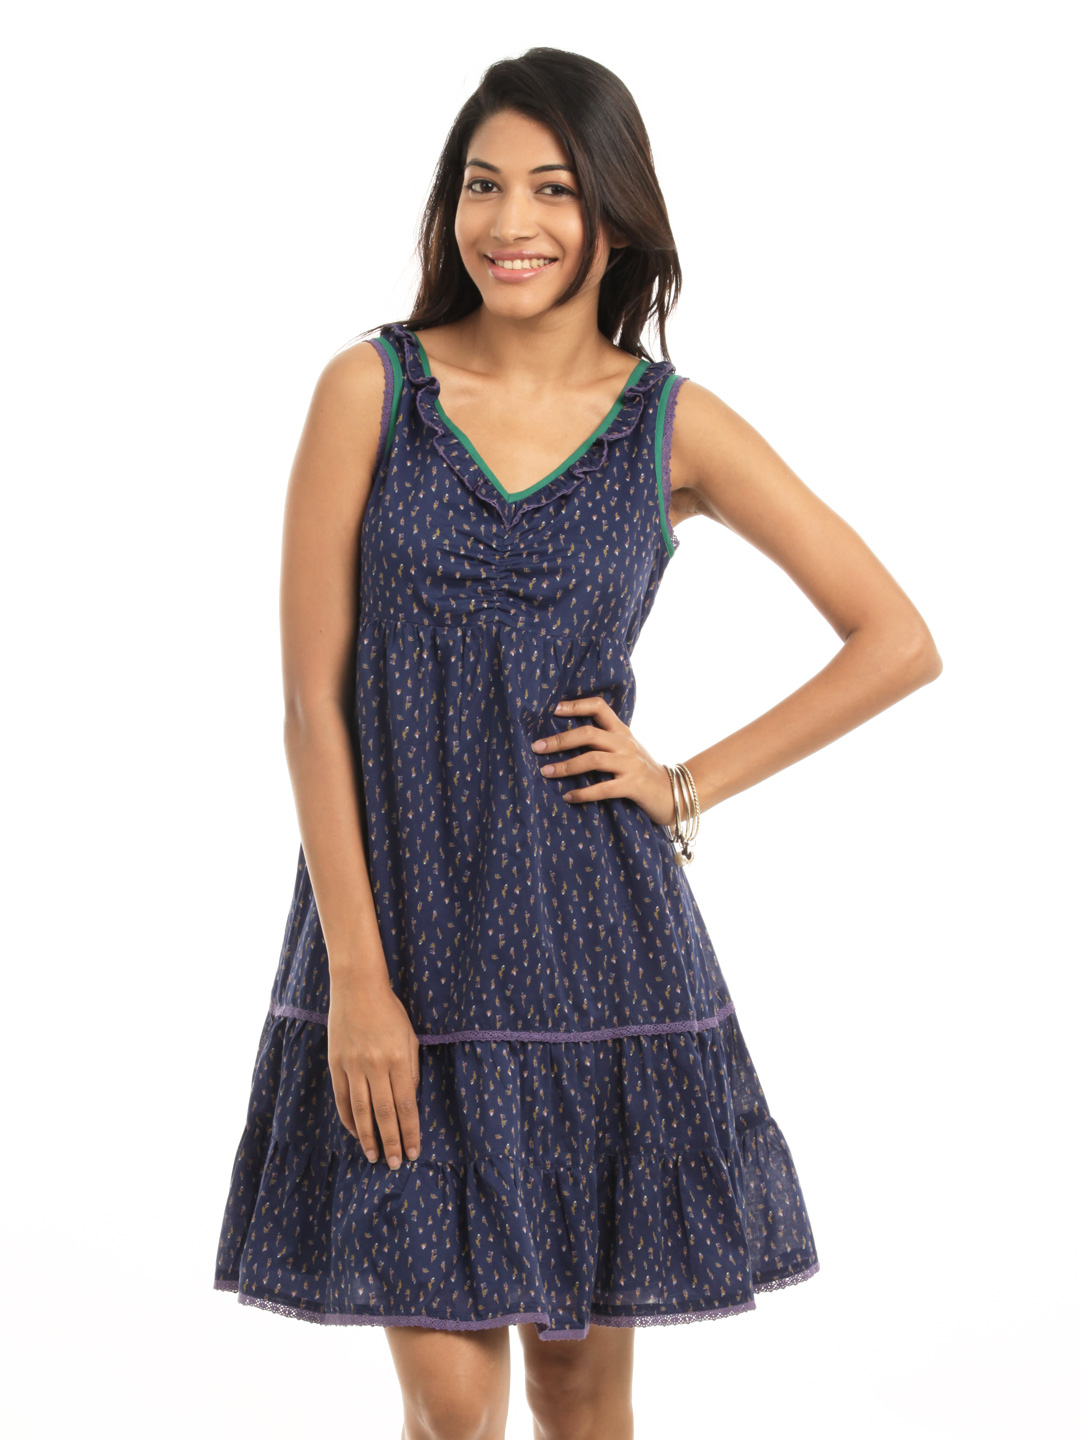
Mineral Navy Blue Printed Dress
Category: Apparel / Dress / Dresses
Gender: Women
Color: Navy Blue
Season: Summer 2012
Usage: Casual